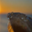
Label: flatfish